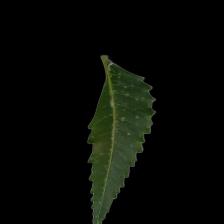
Plant: Neem